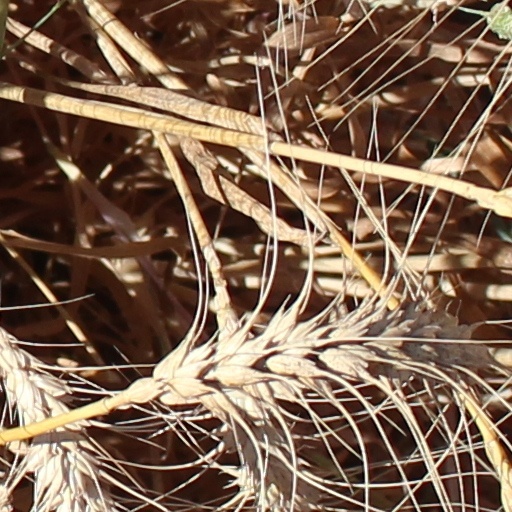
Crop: wheat